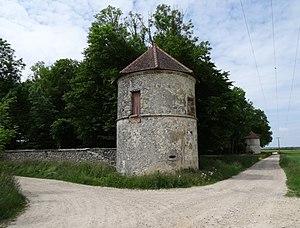
Tourelles au fond du parc du château de l'Ormurion. (Sourdun, Seine-et-Marne, région Île-de-France).
Sourdun est une commune française située dans le département de Seine-et-Marne en région Île-de-France.